Dylan Timber

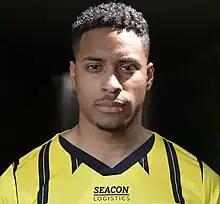
Timber in 2023

Dylan Galdino Junior Timber (born 15 April 2000) is a professional footballer who plays as a centre-back or right-back for club VVV-Venlo. He is the older brother of two younger twins Jurriën Timber and Quinten Timber who are also professional footballers respectively playing for Arsenal and Feyenoord. Born in the Netherlands, he represents the Curaçao national team at the international level.